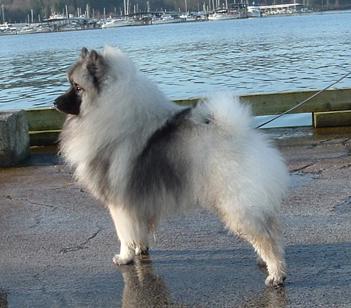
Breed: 223-n000092-keeshond